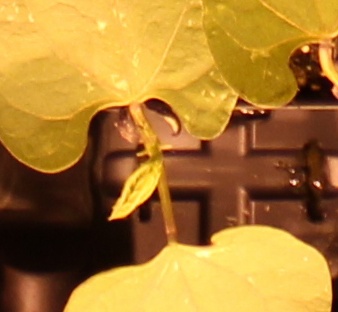
Label: Blackbean